Sack of Mecca

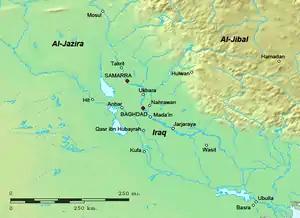
Map of Iraq in the 9th–10th centuries

In the next Hajj season, in January 926, a strong military escort ensured the safety of the pilgrims, but the authorities paid a hefty sum to the Qarmatians to be allowed through. During the following Hajj, the caravan had to be called off entirely as the Abbasid government lacked the funds to provide the escort, and panic spread in Mecca as its inhabitants deserted the city in anticipation of a Qarmatian attack that never came.